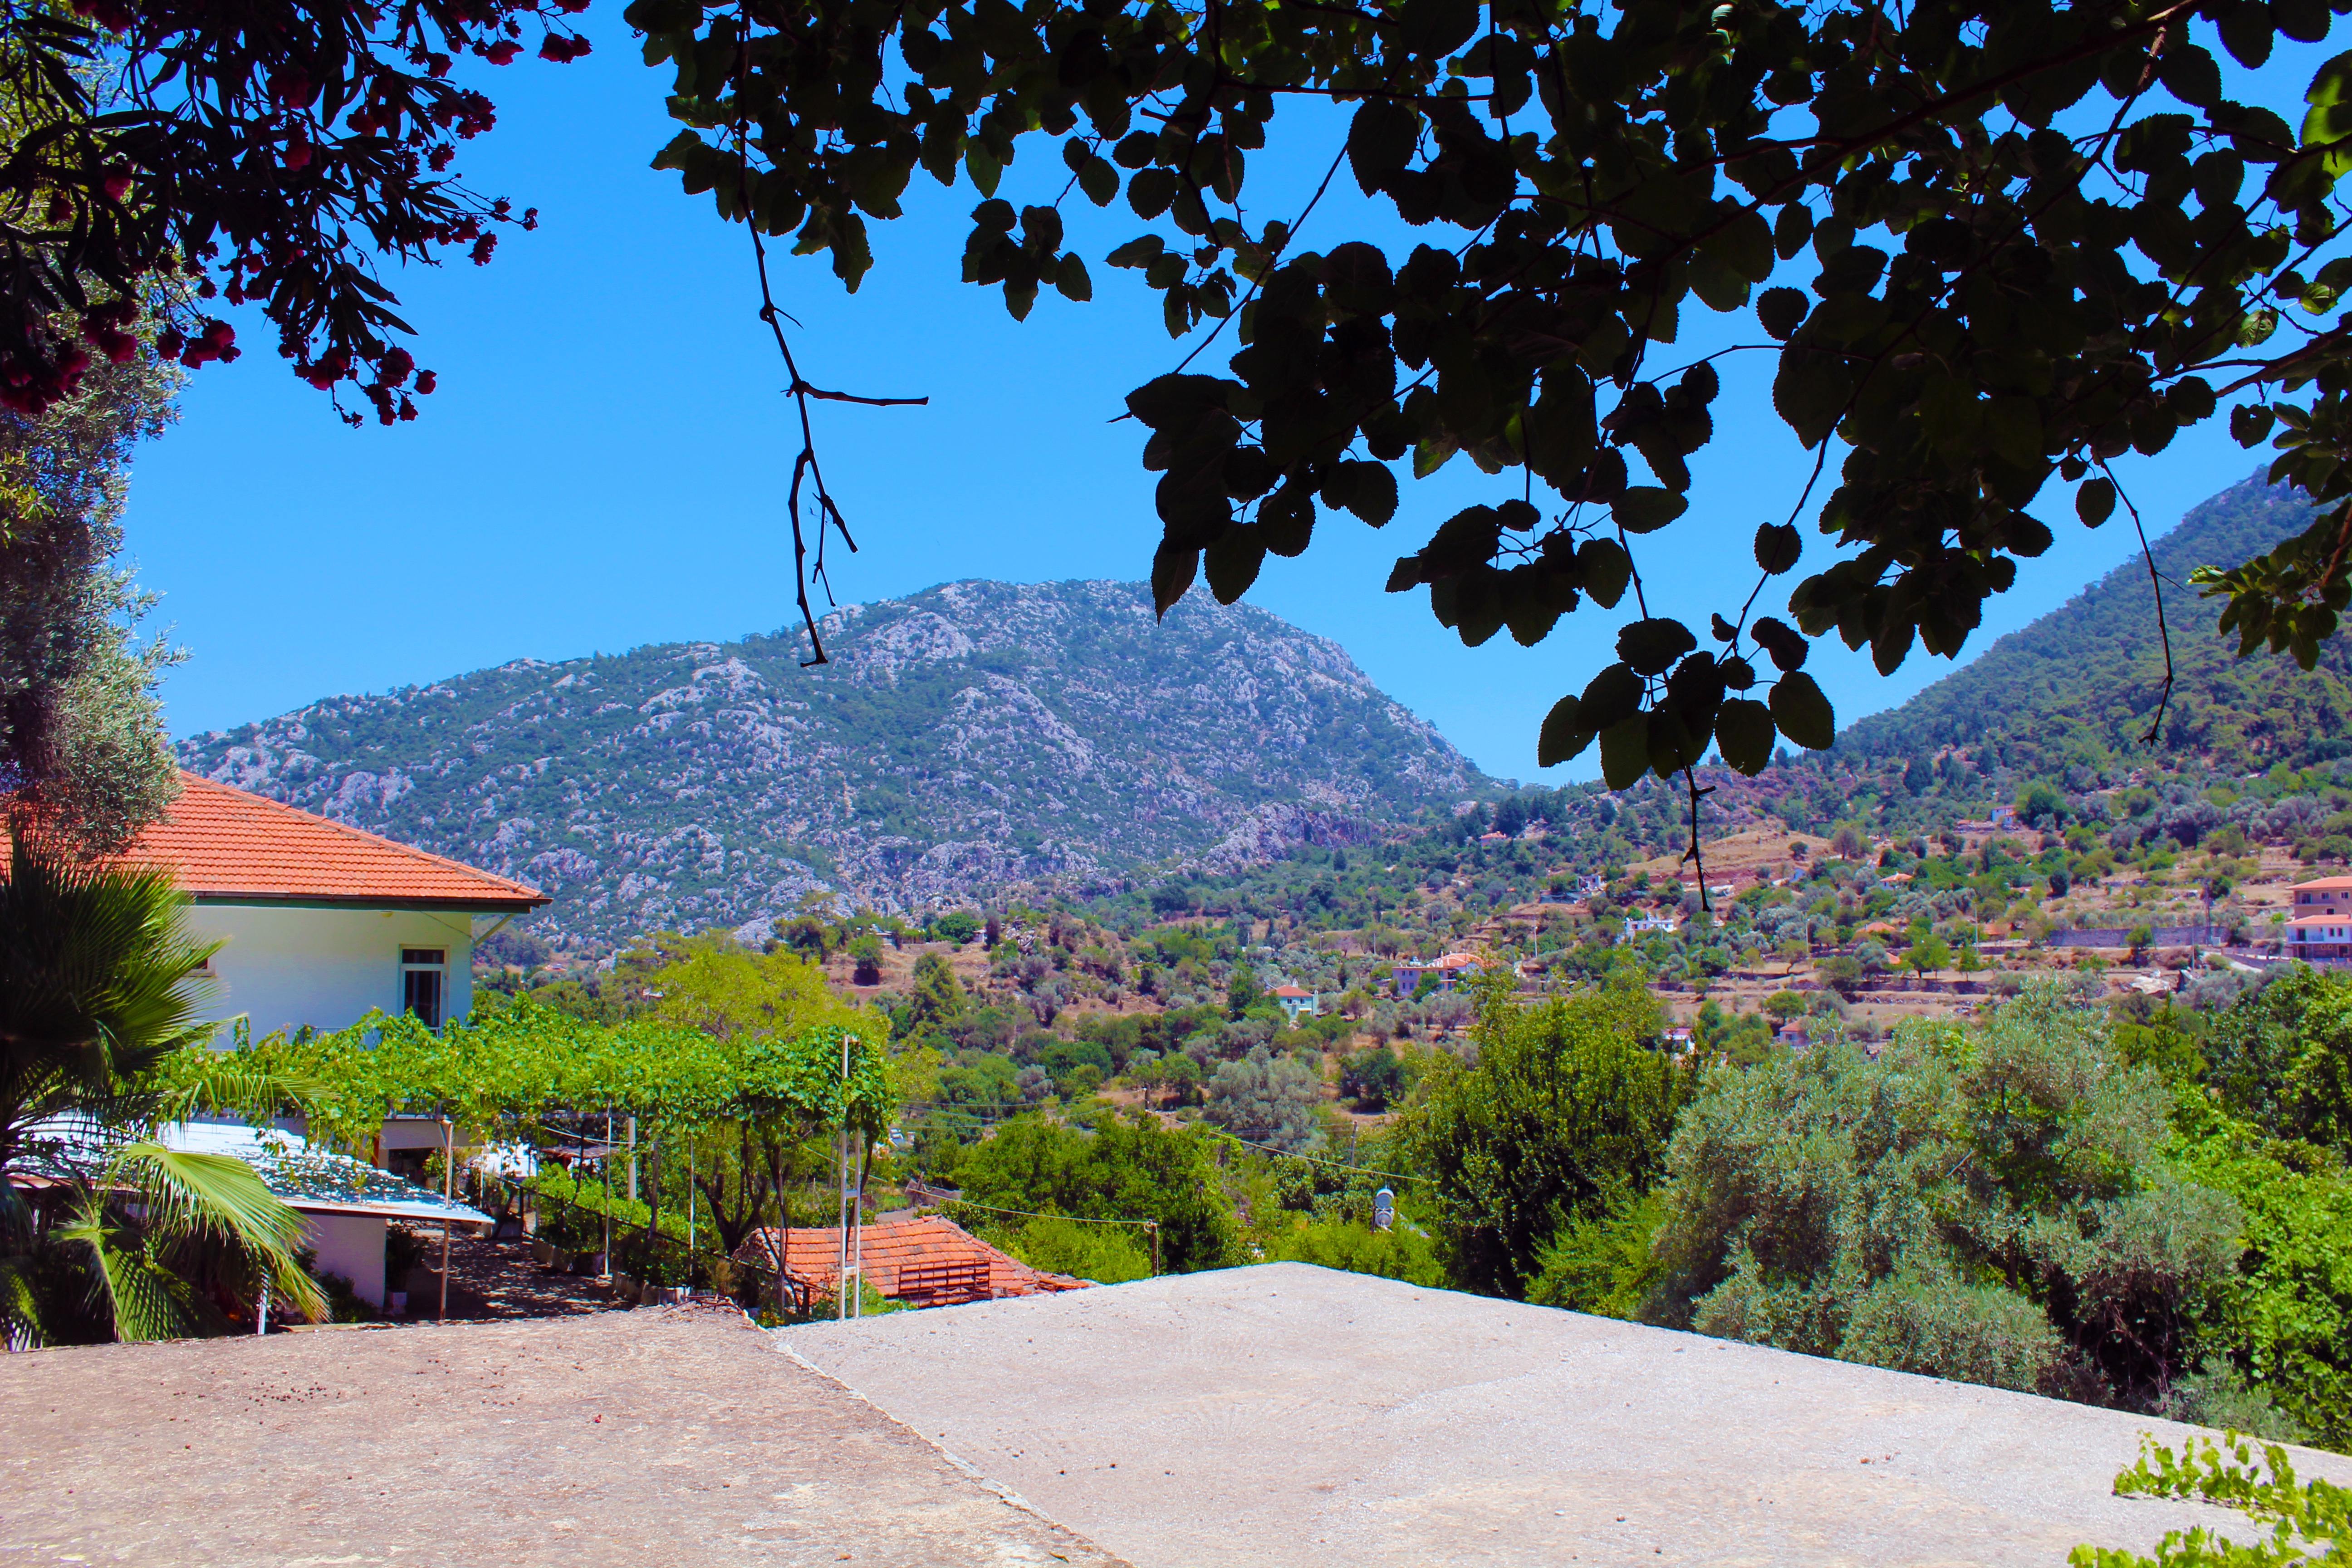
landscape, mountain, flower, valley, village, jungle, estate, mountainous landforms